Yaritza Reyes

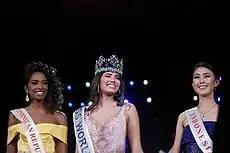
Reyes crowned Miss World America's 2016 at the MGM National Harbor, Washington, D.C., United States together with Miss World 2016, Stephanie Del Valle of Puerto Rico and Miss World Asia 2016 Natasha Mannuela Halim of Indonesia.

On 3 August 2013. Reyes competed for the national title of Miss Dominican Republic 2013 representing the Elías Piña province. She was crowned as the winner and participated in the 62nd edition of the Miss Universe pageant after her victory.